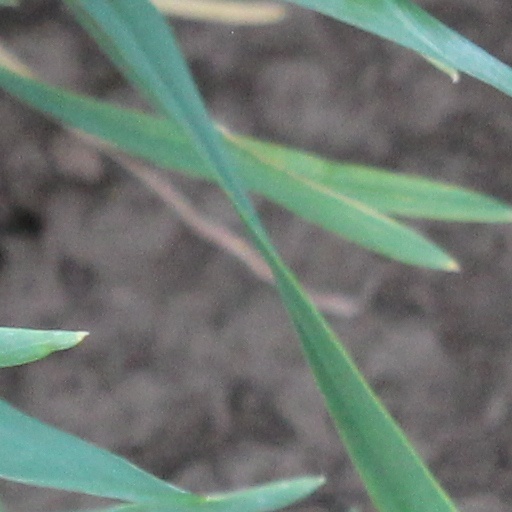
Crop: wheat